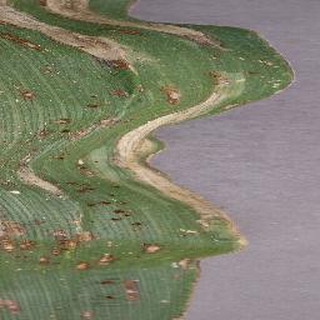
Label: corn_northern_leaf_blight